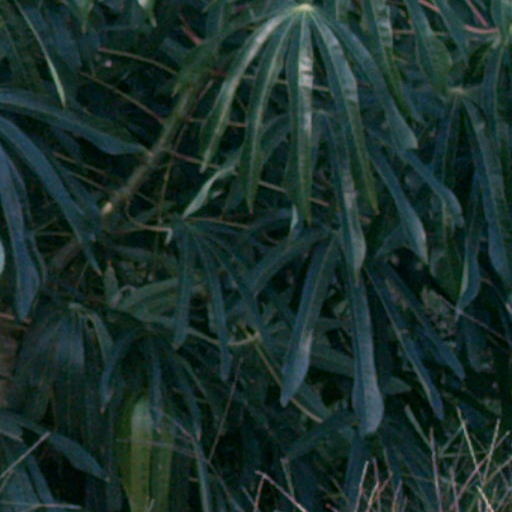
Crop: cassava